Andrew Giddings

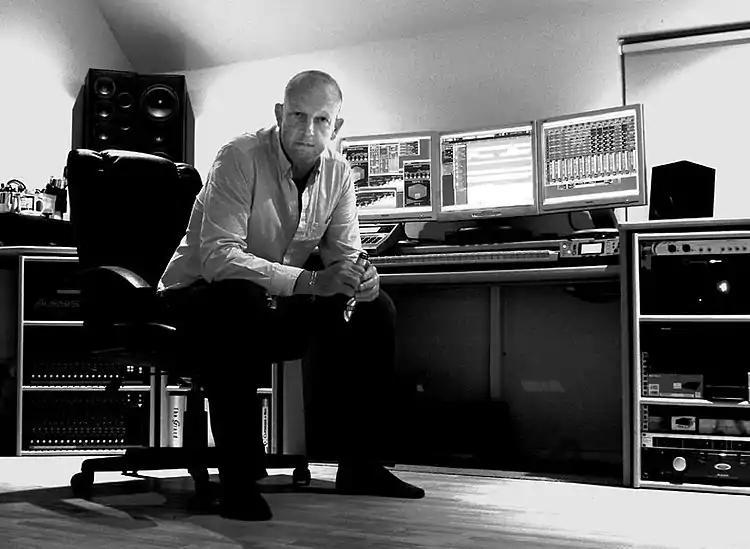

Andrew Giddings (born 10 July 1963) is an English musician. He primarily plays keyboard instruments and is best known as a former member of British rock group Jethro Tull, for whom he was the longest serving keyboardist.